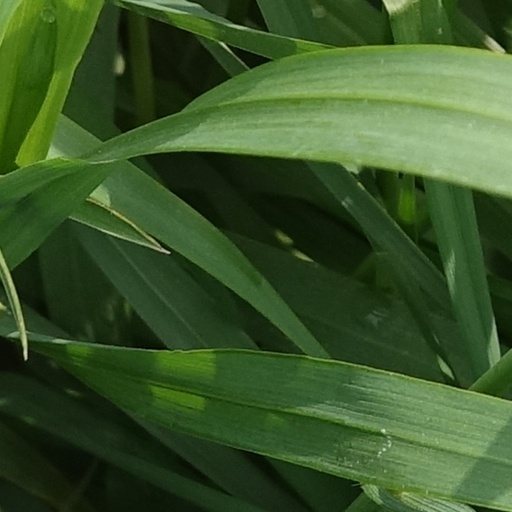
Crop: wheat